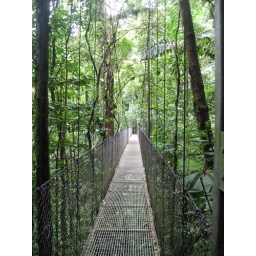
Nothing like being 150 feet above the forest on a bridge that doesn't feel like it'll make it